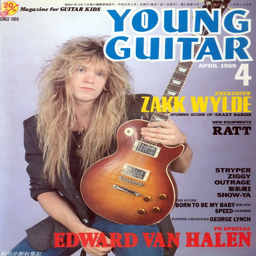
hard rock artist on the cover